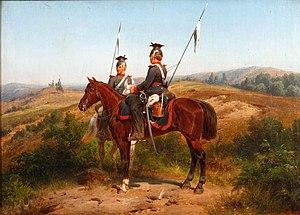
Le siège de Montmédy est un épisode de la guerre franco-allemande de 1870. La petite place de Montmédy, dans la Meuse, est assiégée par l'armée de la coalition allemande. Défendue par le 57ᵉ régiment d'infanterie de ligne, la Garde nationale et des éléments d'autres unités, elle capitule le 14 décembre 1870.